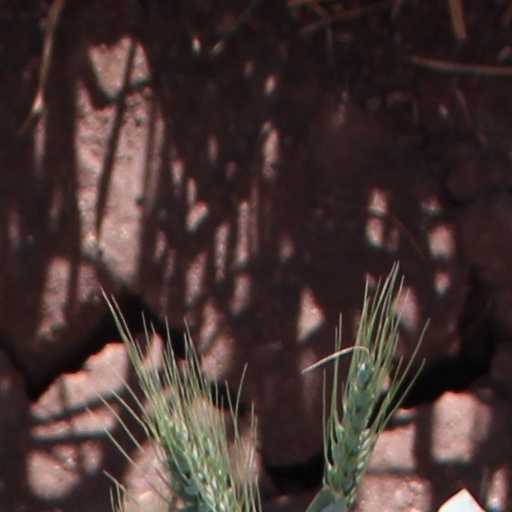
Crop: wheat